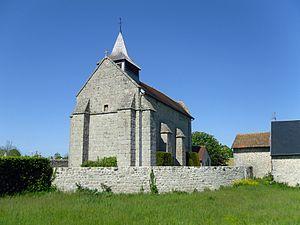
Eglise
Saint-Médard-la-Rochette est une commune française située dans le département de la Creuse, en région Nouvelle-Aquitaine.